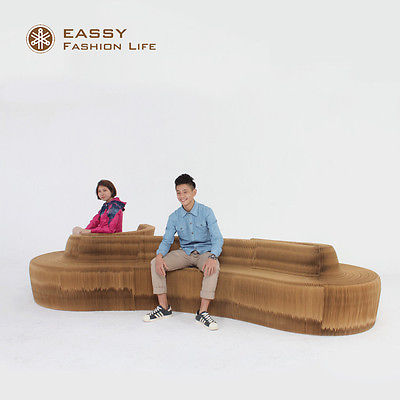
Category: sofa